Ikuno Station (Hokkaido)

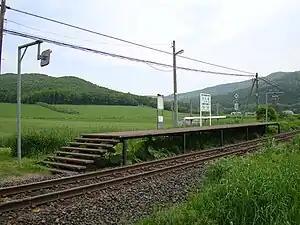
Station Platform in 2009

was a railway station in Engaru, Monbetsu, Hokkaido Prefecture, Japan. Its station number is A52.